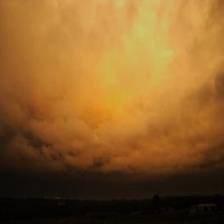
Cloud type: Nimbostratus